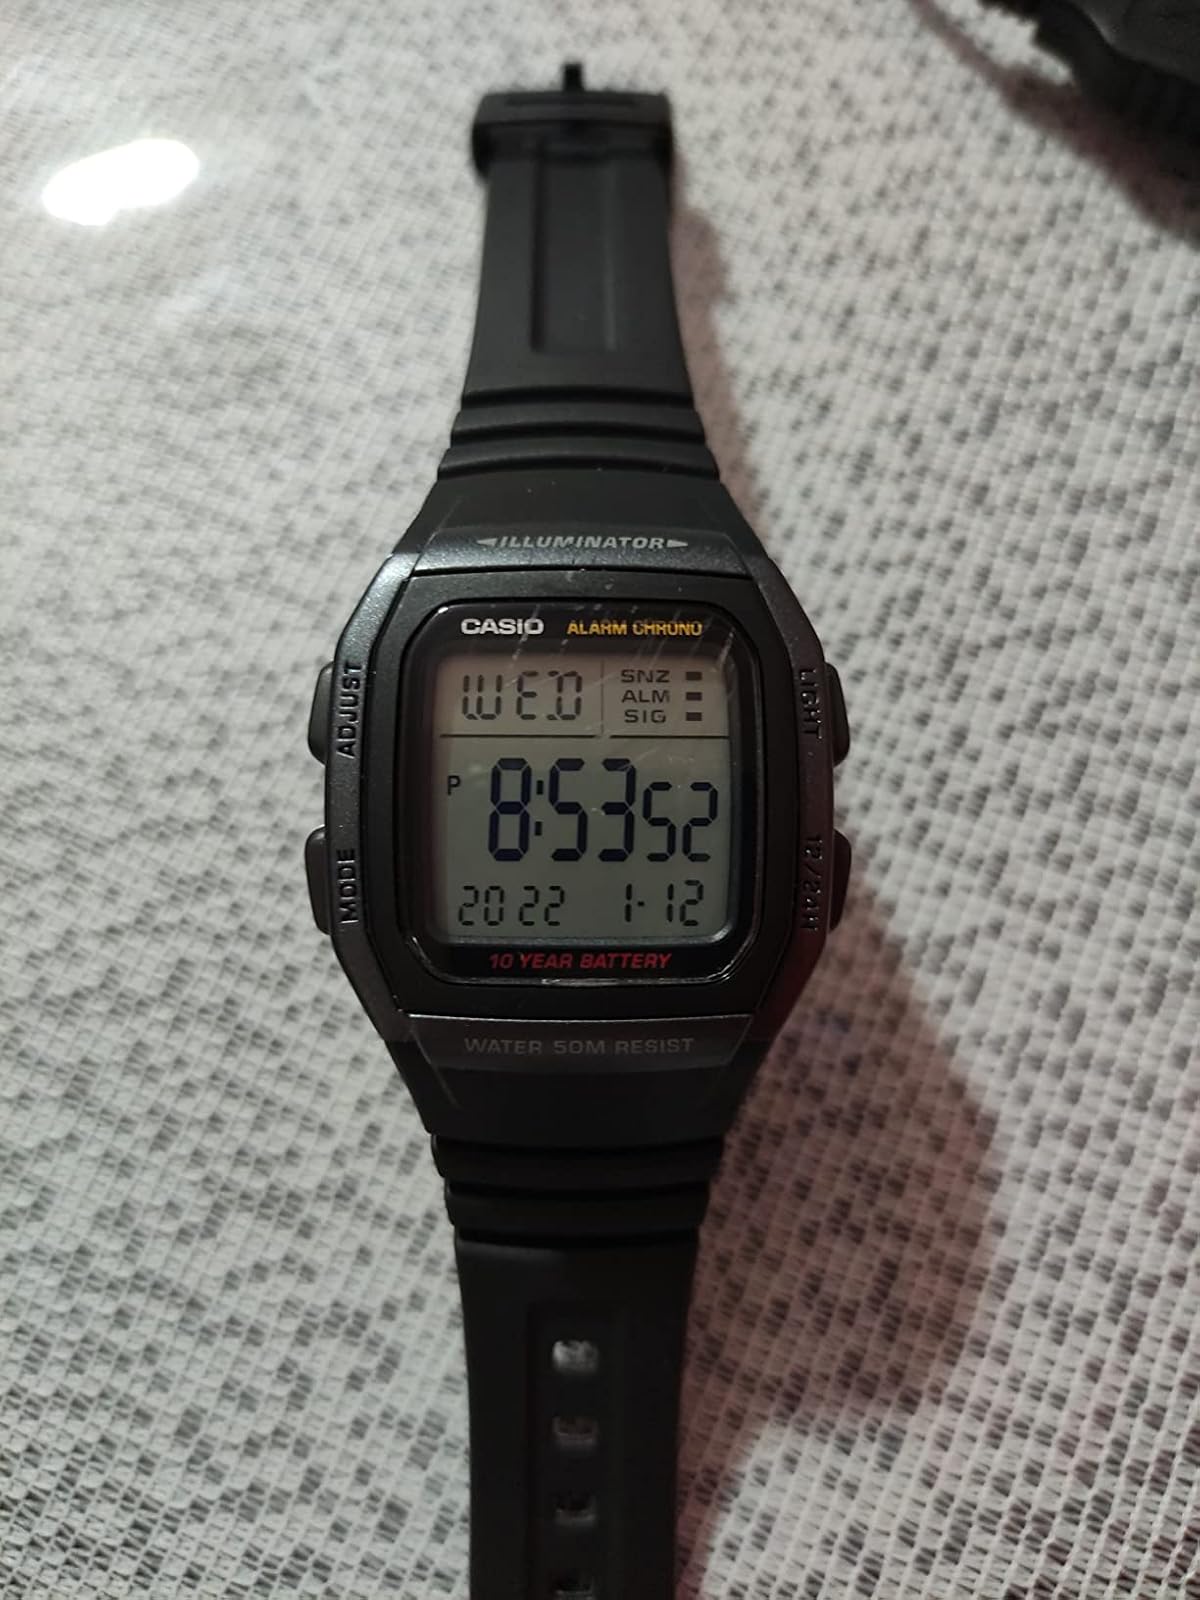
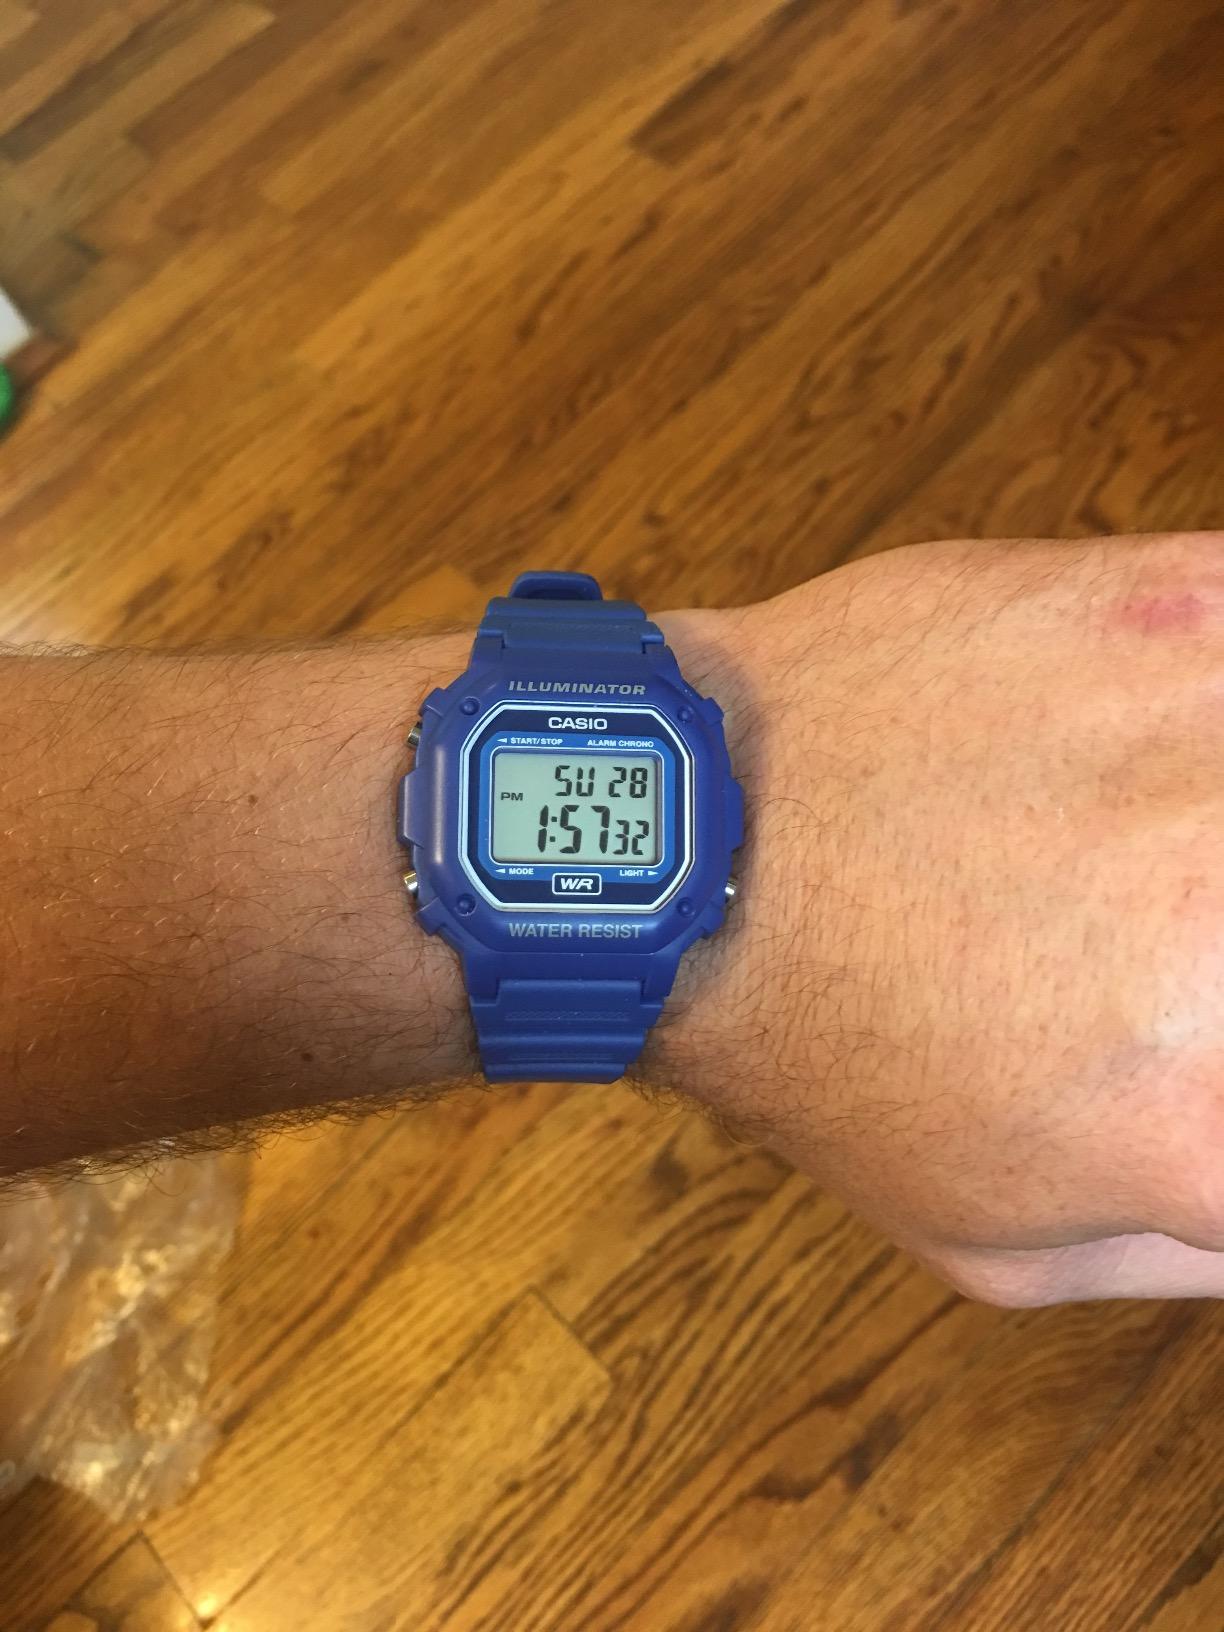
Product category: accessories_watch
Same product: no